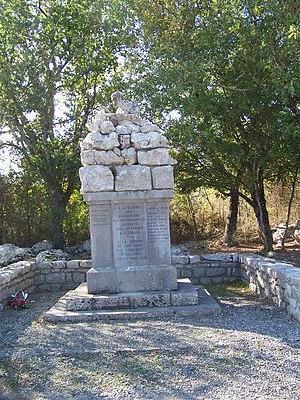
Monument commémoratif des combats d'aout et septambre 1944 à Banne
Banne est une commune française située dans le département de l'Ardèche, en région Auvergne-Rhône-Alpes.